Robyn

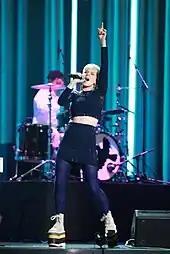
At the 2010 Nobel Peace Prize concert

On 6 September 2010, "Body Talk Pt. 2" was released in the UK. It was preceded by the lead single, a dance version of "Hang with Me" from "Body Talk Pt. 1", the day before. The album includes a duet with American rapper Snoop Dogg, "U Should Know Better". Robyn performed "Dancing On My Own" with deadmau5 at the 2010 MTV Video Music Awards on 12 September. In a BBC "Newsbeat" interview, she explained her decision to release three albums in one year: "It was just something I felt like I needed to do. I just never thought about selling records or not, making this decision. I just did it for myself. It's a way of, for me, to stay inspired and to be able to do the things I like to do". However, Robyn said that she would not do it again: "When you do 16 or 13 songs in one go, you kind of empty yourself, and it takes a while to fill back up and have new things to talk about, so I think it's good for everyone". Robyn announced the release of the single, "Indestructible", on 13 October 2010; an acoustic version appeared on "Body Talk Pt. 2". The song was released on 17 November in Scandinavia and 22 November in the UK. Co-written by Klas Åhlund, it was described as a "pulsating full power version [that] takes every ounce of that emotion and wraps it up in another exceptional disco-pop record worthy of any dance-floor or passion-laden sing-a-long." Robyn planned to collaborate with Swedish producer Max Martin on the song "Time Machine"; Martin produced Robyn's US singles, "Do You Know (What It Takes)" and "Show Me Love", both of which peaked in the top 10 on the "Billboard" 100 in 1997. The "Body Talk" albums have sold 91,000 copies in the US.